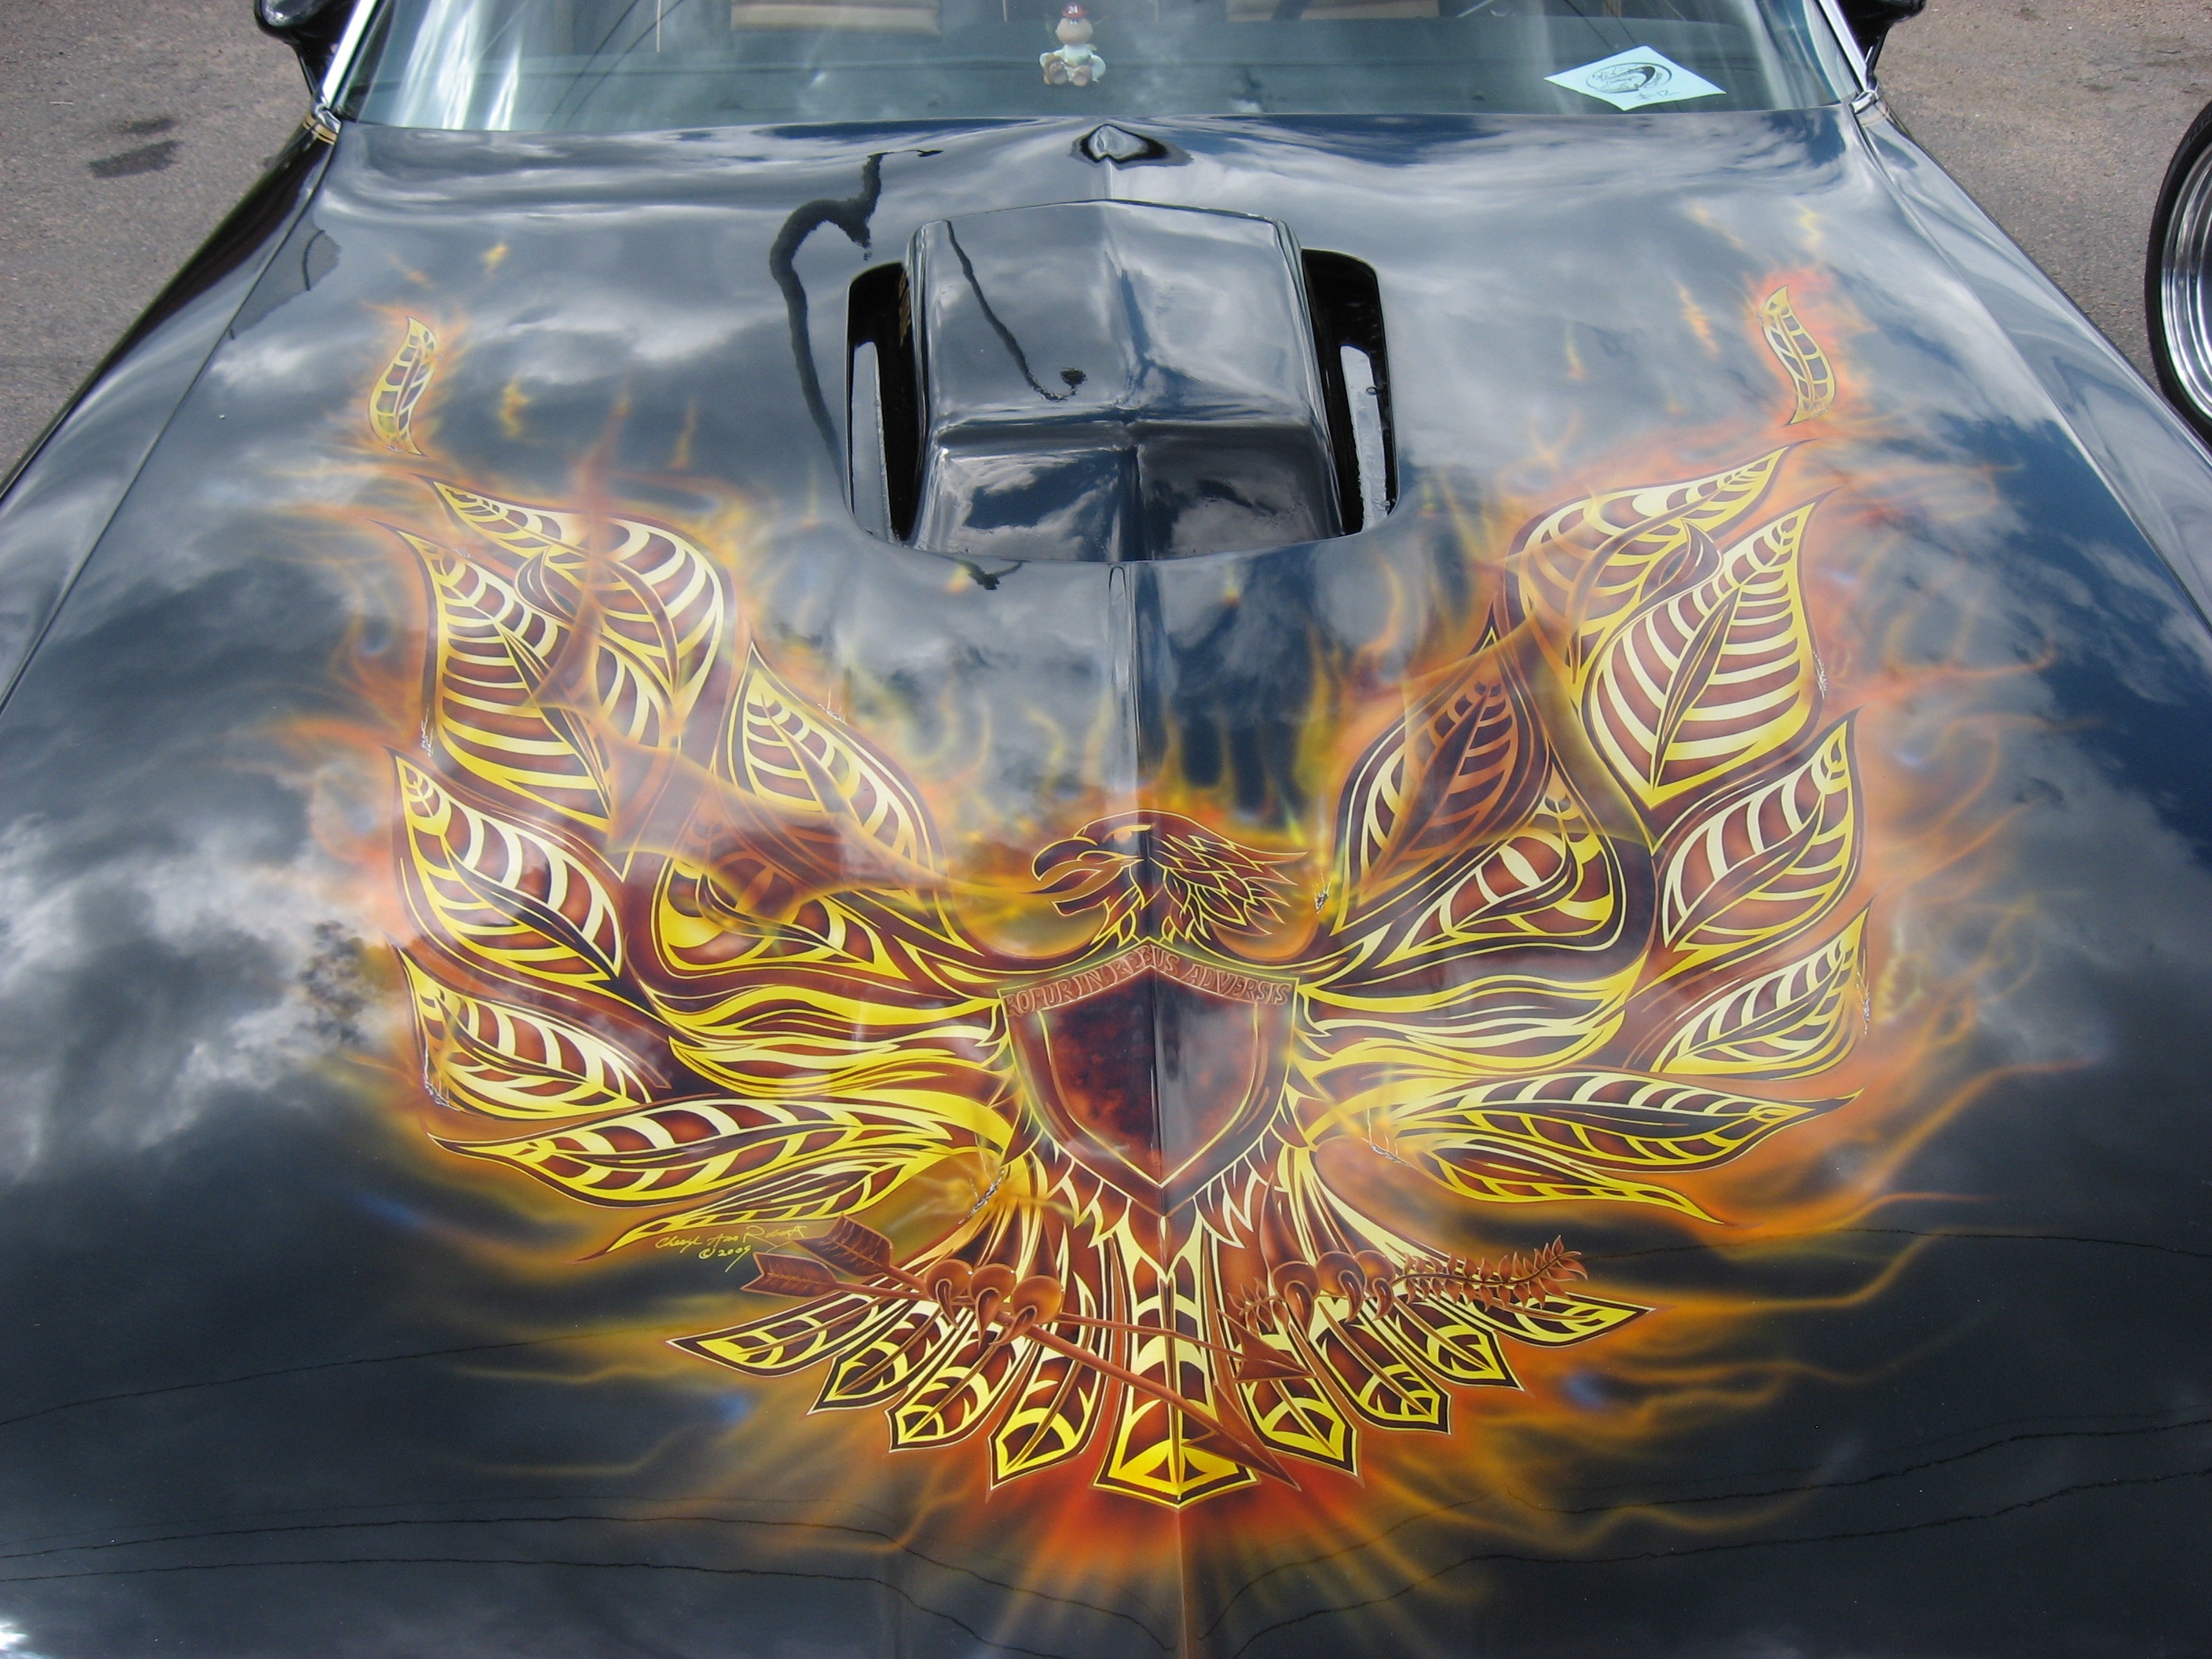
creative, bird, car, window, glass, vehicle, fire, art, design, icon